Kanang anak Langkau

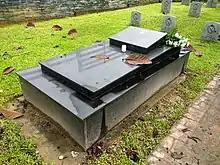
Kanang anak Langkau's grave at Kuching Heroes' Cemetery

On 3 January 2013, he collapsed while watching television at home in Sungai Apong, Sri Aman, after complaining of chest pains. He was immediately rushed to the Sarawak General Hospital, and later pronounced dead at the age of 67.